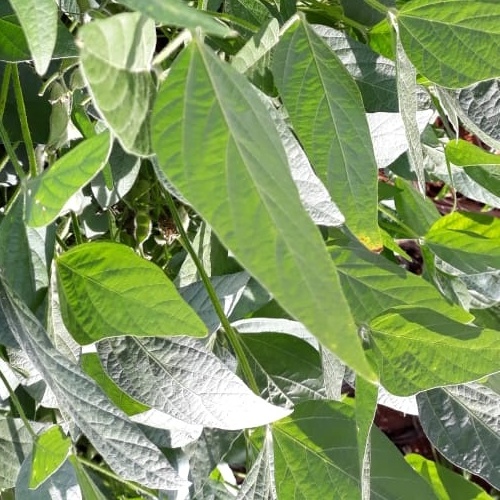
Label: Healthy